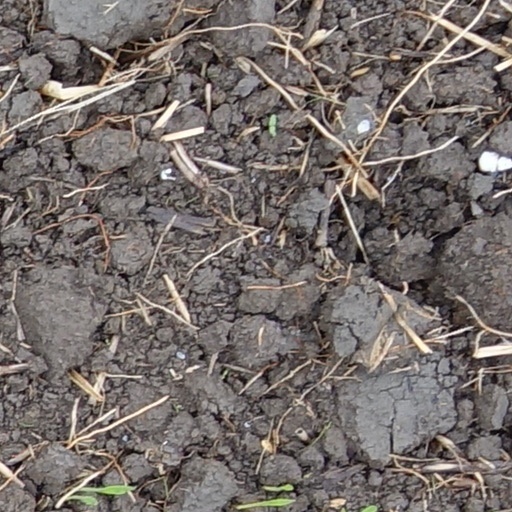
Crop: wheat